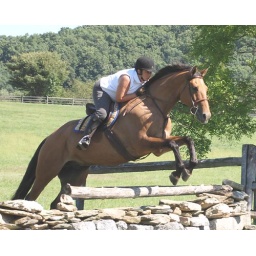
Schooling the stone wall at South Branch Farms in York, PA